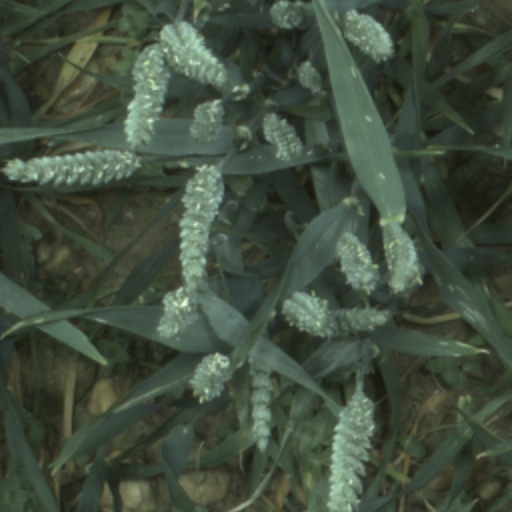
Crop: wheat